Maddy Thorson

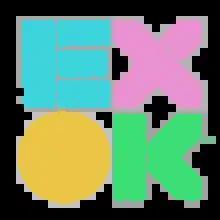
Four stylised letters of different colours arranged in 2-by-2 grid reading "EXOK"

On 5 September 2019, Thorson announced that she was effectively shutting down Matt Makes Games, while re-establishing the same team under the new name Extremely OK Games (abbreviated EXOK). The purpose of the change was twofold. First, the new name recognized that Thorson was not the sole creative force behind the games and ensured that the whole team was fully recognized and shared in the collective output from the company. Second, the change coincided with a move to a new set of offices in Vancouver to house the entire team, which had been previously spread across the world, including some in São Paulo. EXOK was technically founded in March 2019, but the first six months had been spent working to move these international developers into Canada and dealing with immigration requirements. The "Extremely OK" name itself came from a humorous tweet that operations manager Heidy Motta had seen that wished its readers an "extremely OK afternoon".